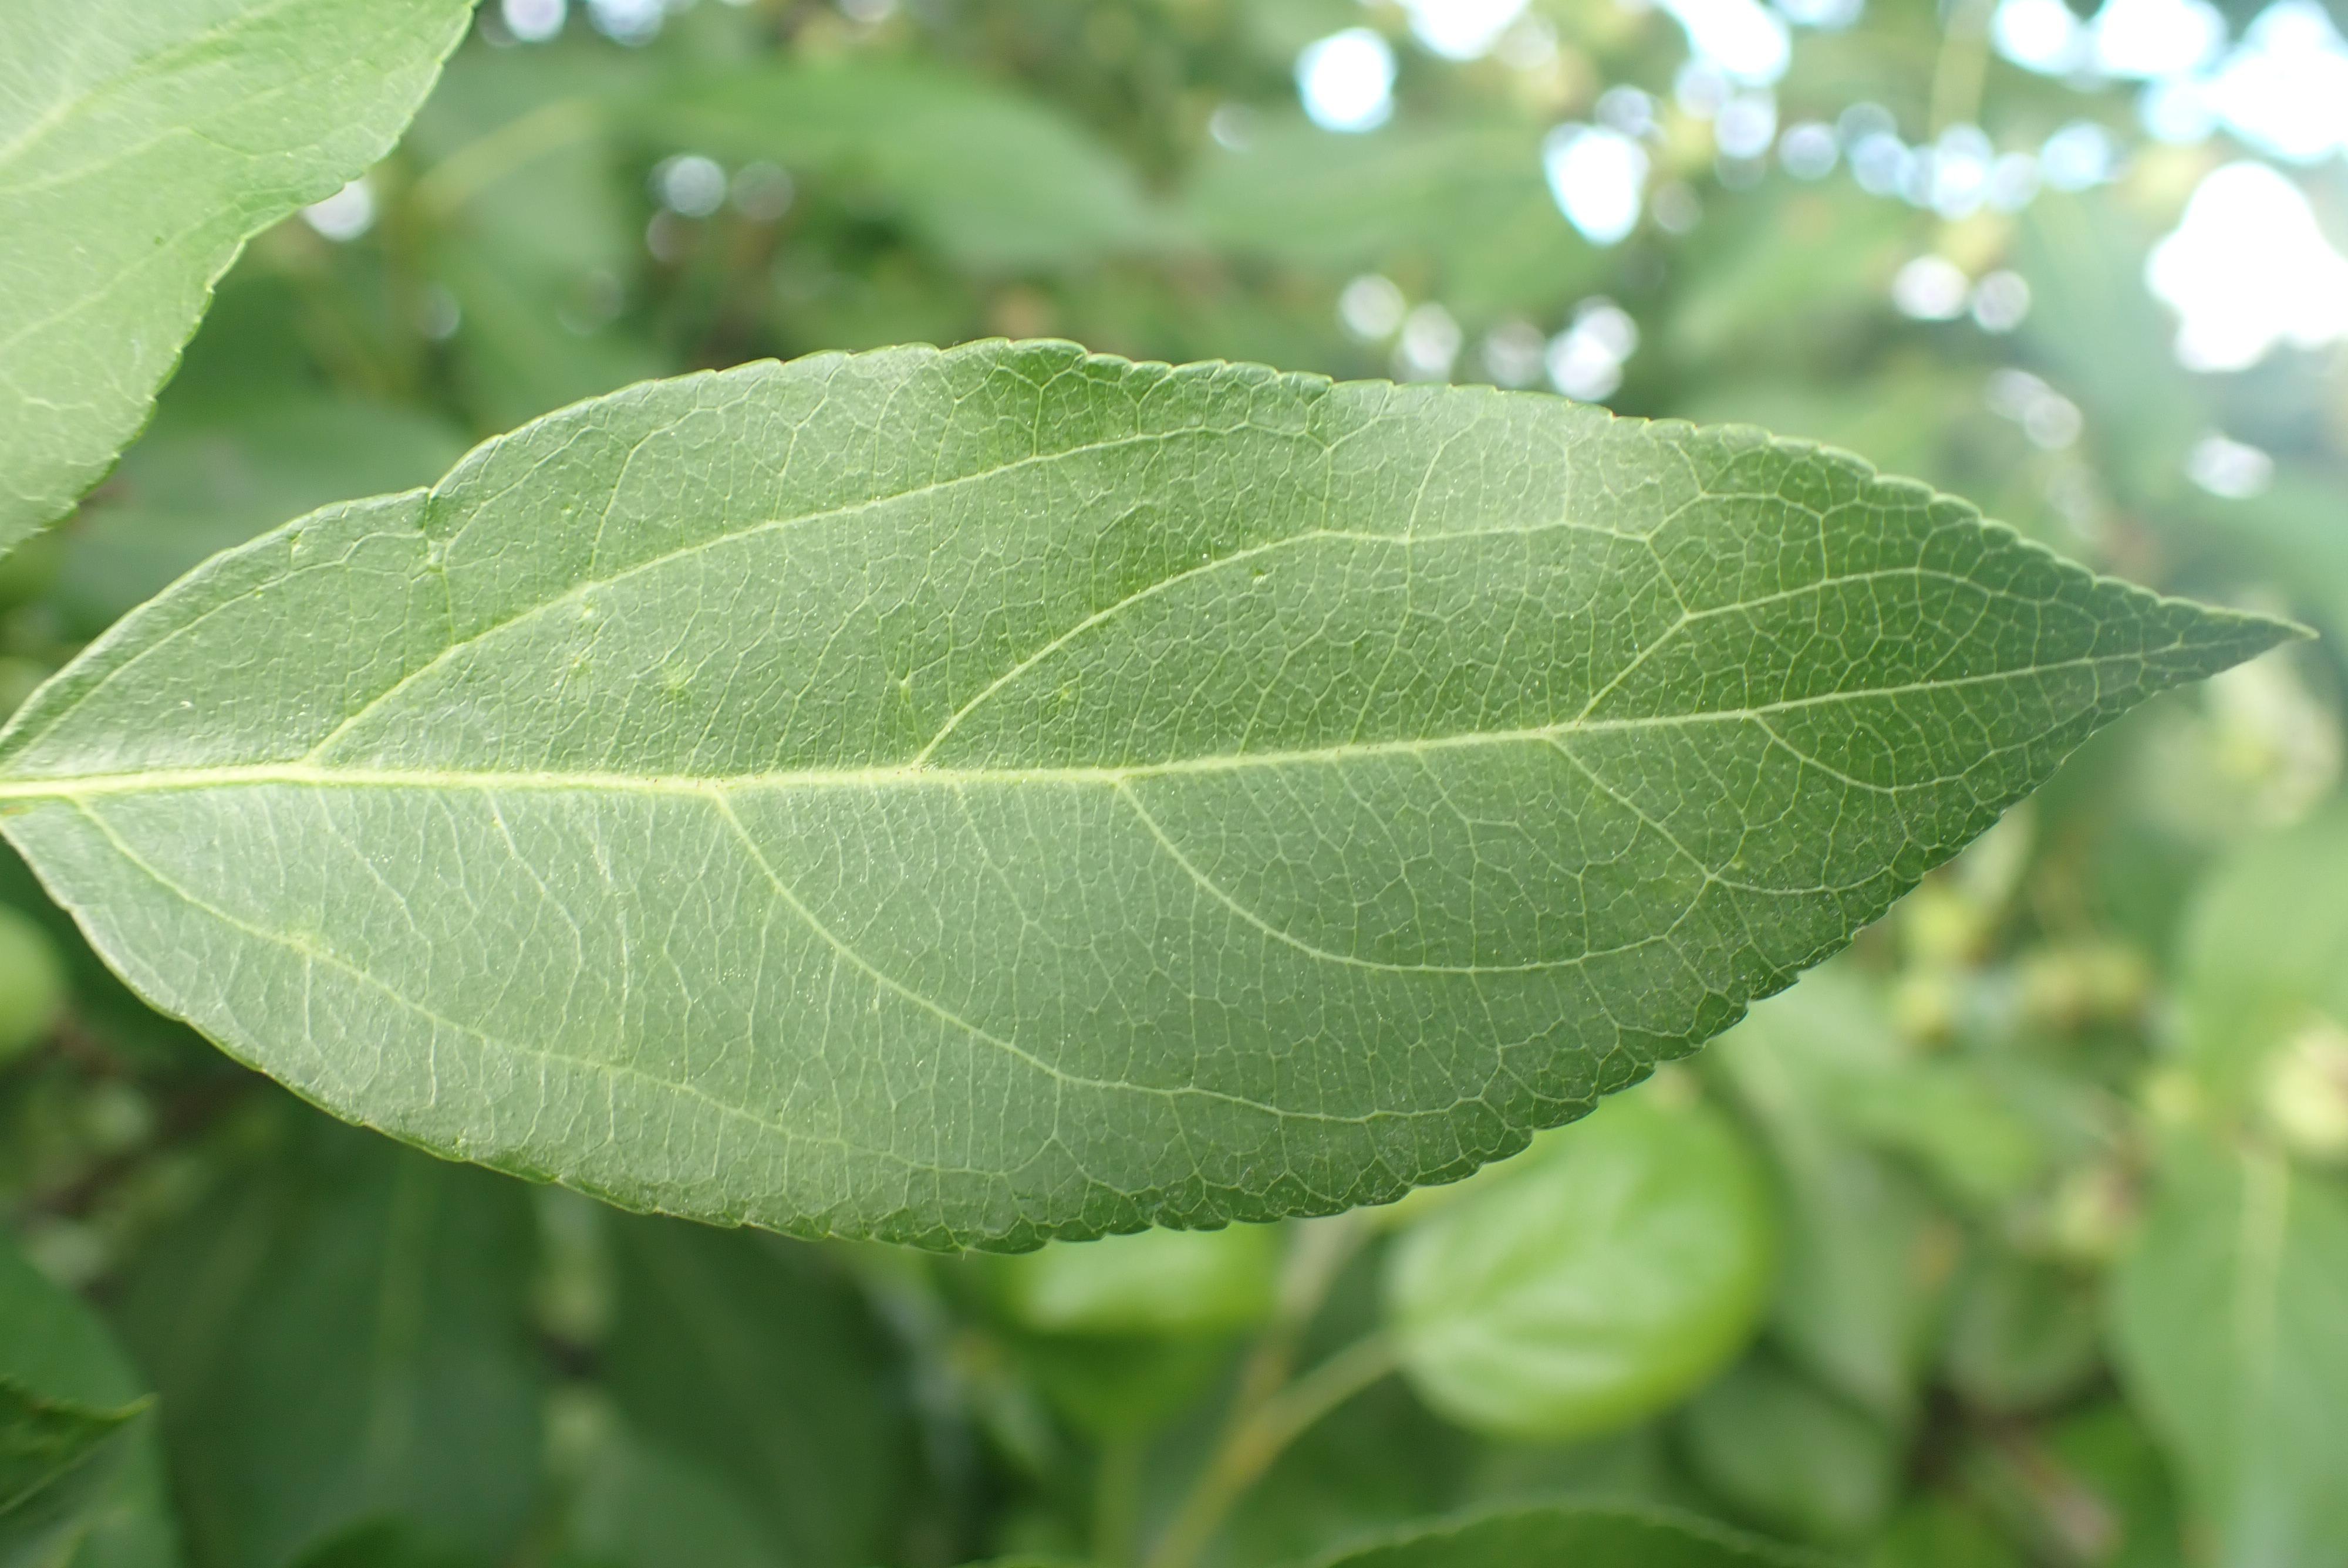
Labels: healthy